Magyar Telekom

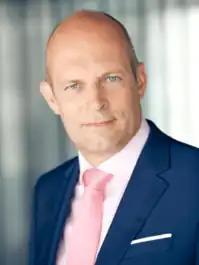
Dr. Robert Hauber, Chairperson of Magyar Telekom's Board since April 2017

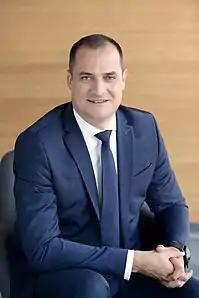
Tibor Rékasi, Magyar Telekom's Chief Executive Officer

Magyar Telekom Nyrt. (officially "Magyar Telekom Távközlési Nyilvánosan Működő Részvénytársaság, Magyar Telekom Telecommunications Public Limited Company" ) is one of the leading Hungarian telecommunications service provider company. It is a subsidiary of Deutsche Telekom.